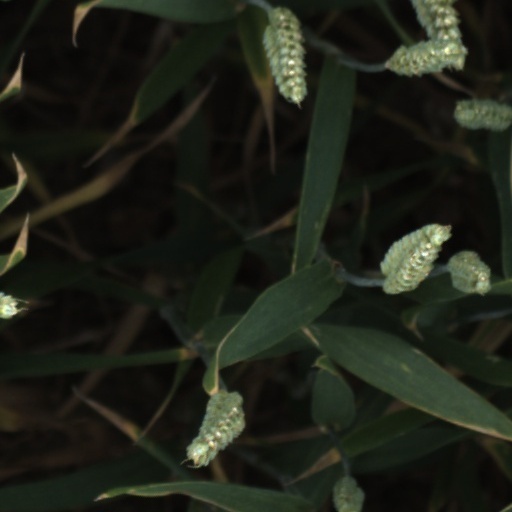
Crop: wheat